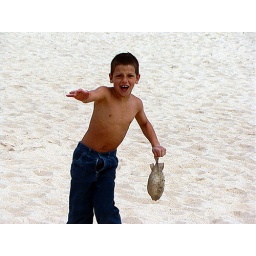
A boy and a dead fish on Bondi Beach in September of 2000 during the Sydney Olympic Games.